Pampas deer

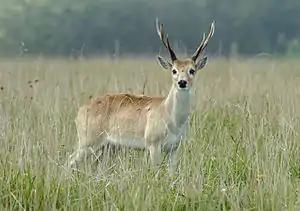
Pampas deer taken in a ranch in Rocha Department, Uruguay (2015)

The Pampas deer of southern Argentina, once very abundant, are now considered a threatened species by the IUCN. The IUCN separates the subspecies "O. b. celer" in southern Argentina as endangered. The diseases that particularly plague "O. b. celer" are gut parasites and foot and mouth diseases. Their overall decline is also due (in part) from hunting and poaching, but also from agricultural habitat loss (thus exposing deer to diseases from domesticated and feral livestock), competition from more recently-introduced wildlife, and general over-exploitation. There is less than 1% of their natural habitat left that was present in 1900. The deer in Argentina and Uruguay have fewer natural predators. They used to be the prey of cougars and many more jaguars. Those in Brazil still have the felines to fear. Some areas with low population are easily attributed to poaching, due to a sudden lower number of deer in an area. In the mid-1970s, ten individuals, out of a group of 16 located in Punta Medanos, were killed by poachers. The rest were extirpated by extensive human activity. Lack of funding and technology have made it difficult for biologists to track and aid the deer population, while donations and grants from organizations and universities in the United States have helped immensely with the situation. In 1975, there were less than 100 of the subspecies "O. b. celer", but by 1980, there were around 400. The population has been continuing to increase, although not at an incredibly fast pace. One of the discrepancies is simply the fact that, later on, previously unknown subspecies and groups were discovered.